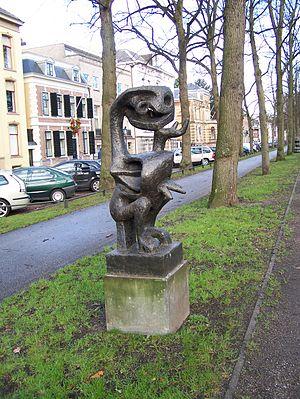
Charlotte van der Gaag, mieux connue sous le nom de Lotti van der Gaag est une peintre et sculptrice néerlandaise.